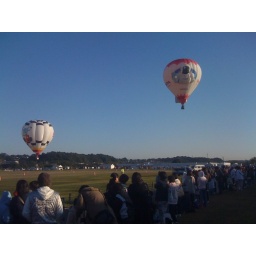
Oct. 12, 2009. Beautiful blue sky day to go &amp;quot;up, up and away&amp;quot; in a hot air balloon.